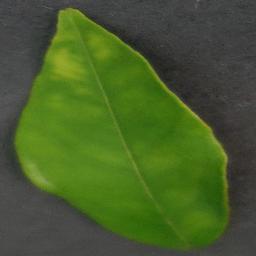
Label: Orange___Haunglongbing_(Citrus_greening)